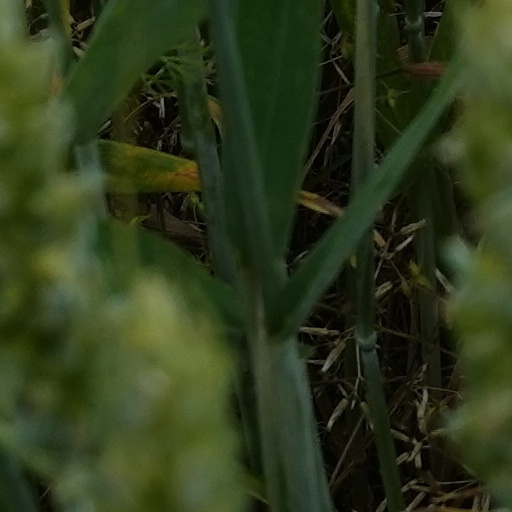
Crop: wheat